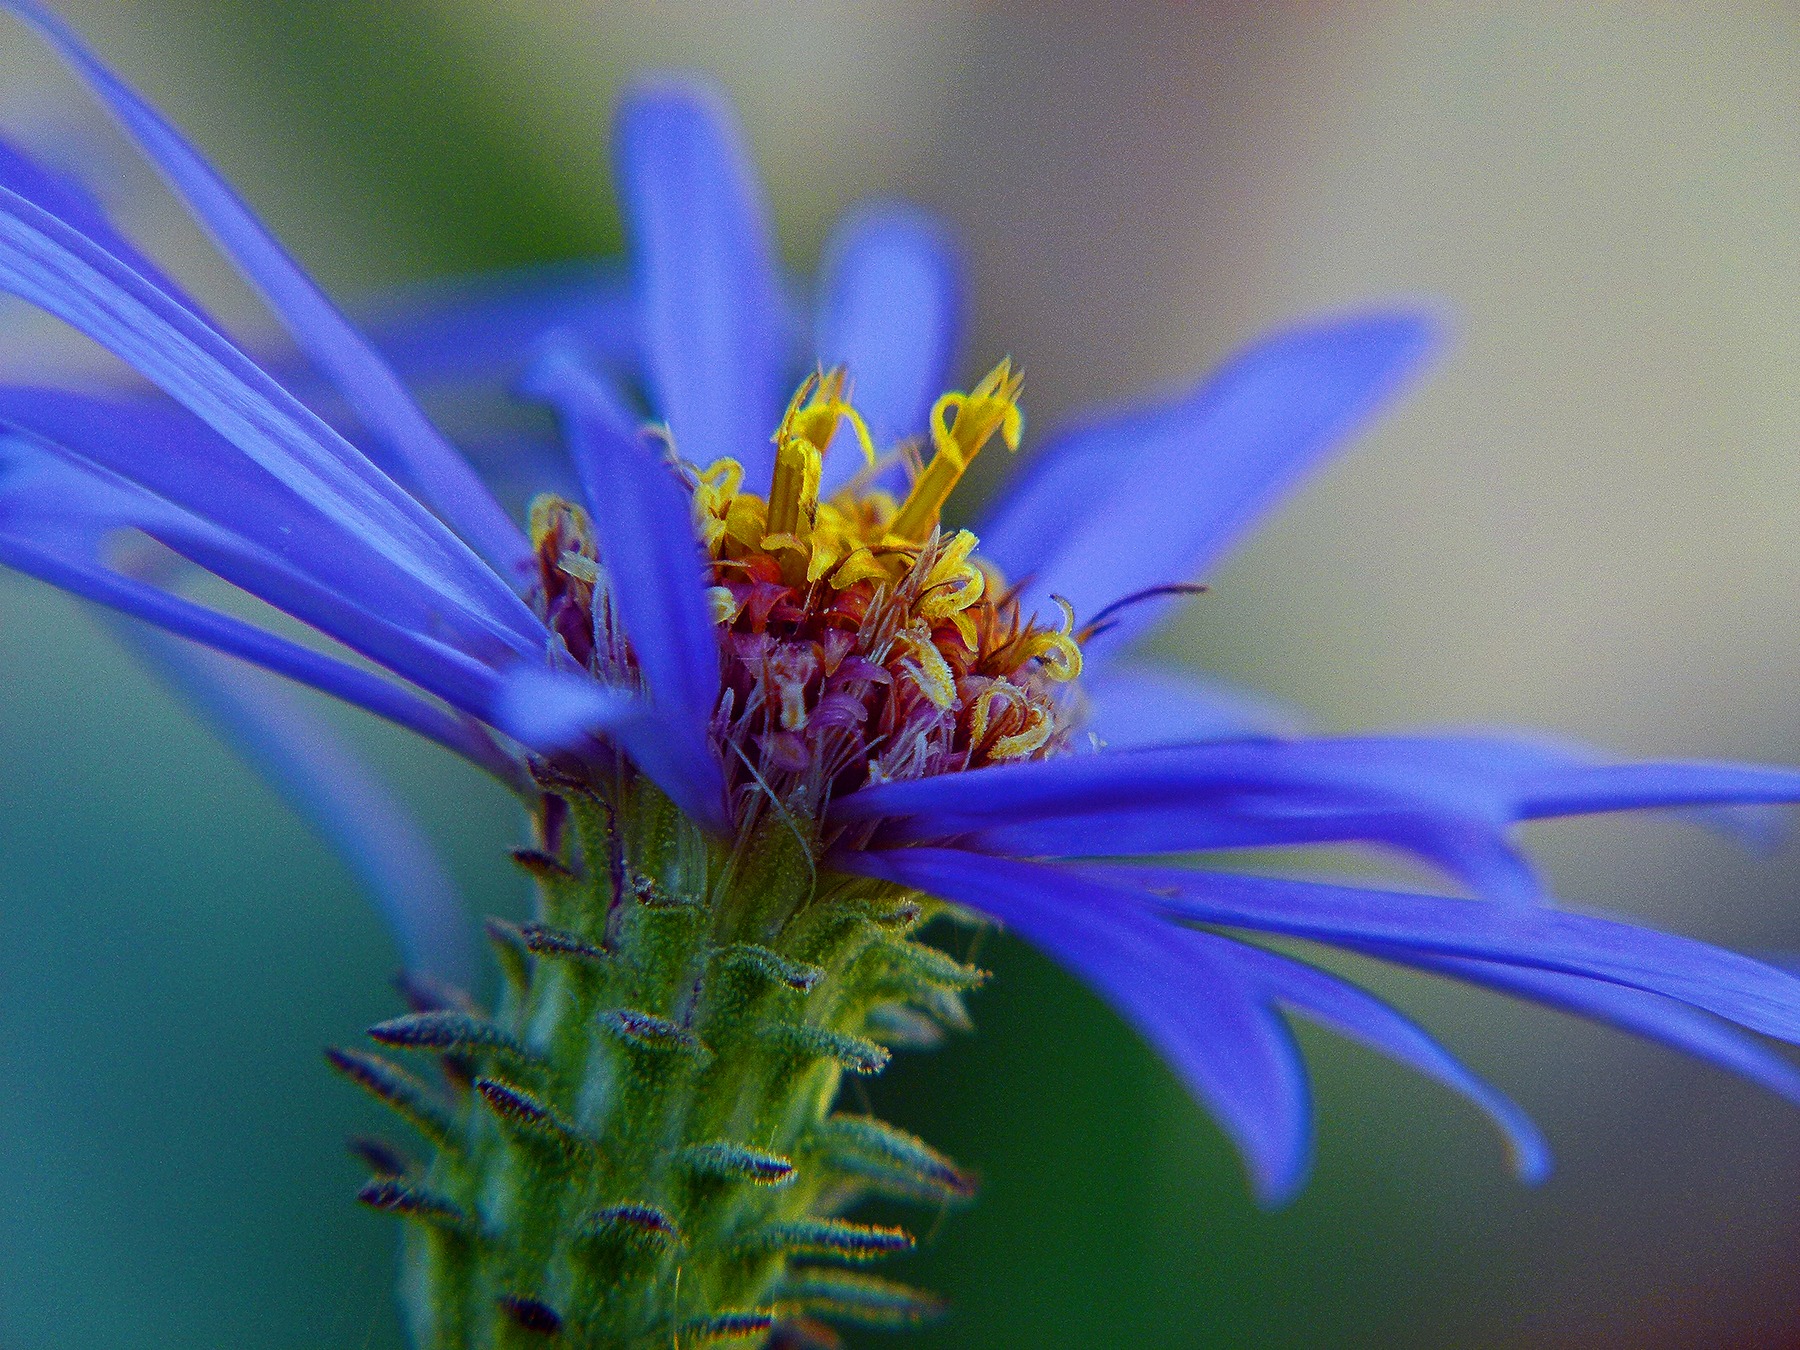
nature, blossom, plant, photography, flower, petal, pollen, macro, blue, flora, wildflower, close up, wild plant, nectar, macro photography, flowering plant, daisy family, plant stem, land plant, arctic aster